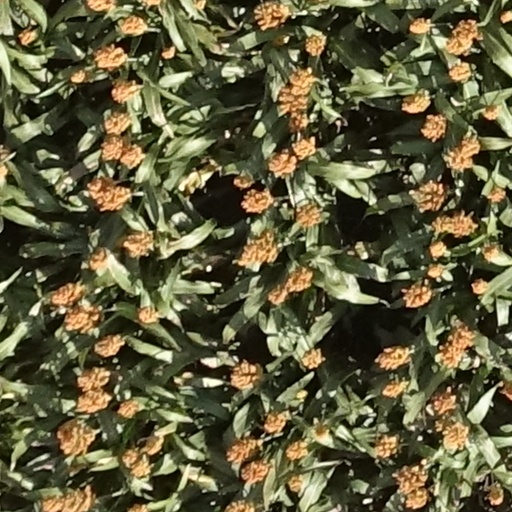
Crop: sorghum